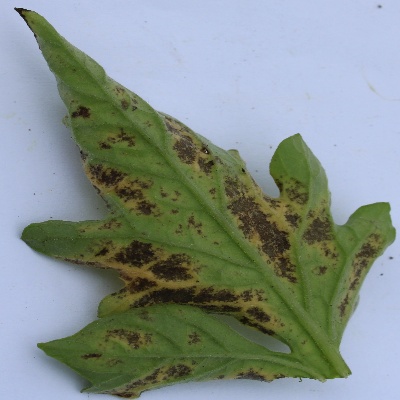
Crop: Tomato
Condition: septoria leaf spot